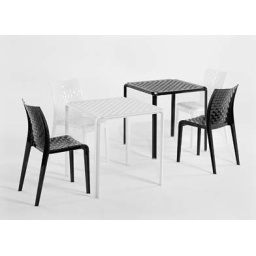
Tokujin Yoshioka's new chair and table collection for Kartell. Now available at Kartell Flagstores in Greece.